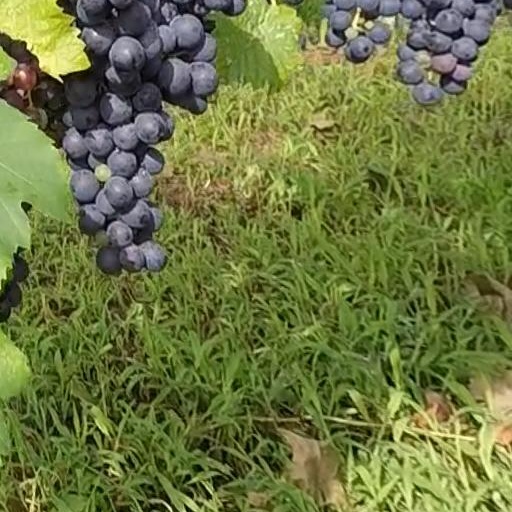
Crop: grape